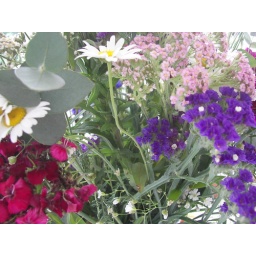
So...I got to sit with my face in the flower arrangement...so I took a picture. Photographer: Matthew Lineberger